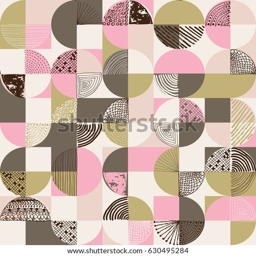
creative geometric and hand drawn seamless pattern , pencil and marker doodles in a random geometric grid repeating background